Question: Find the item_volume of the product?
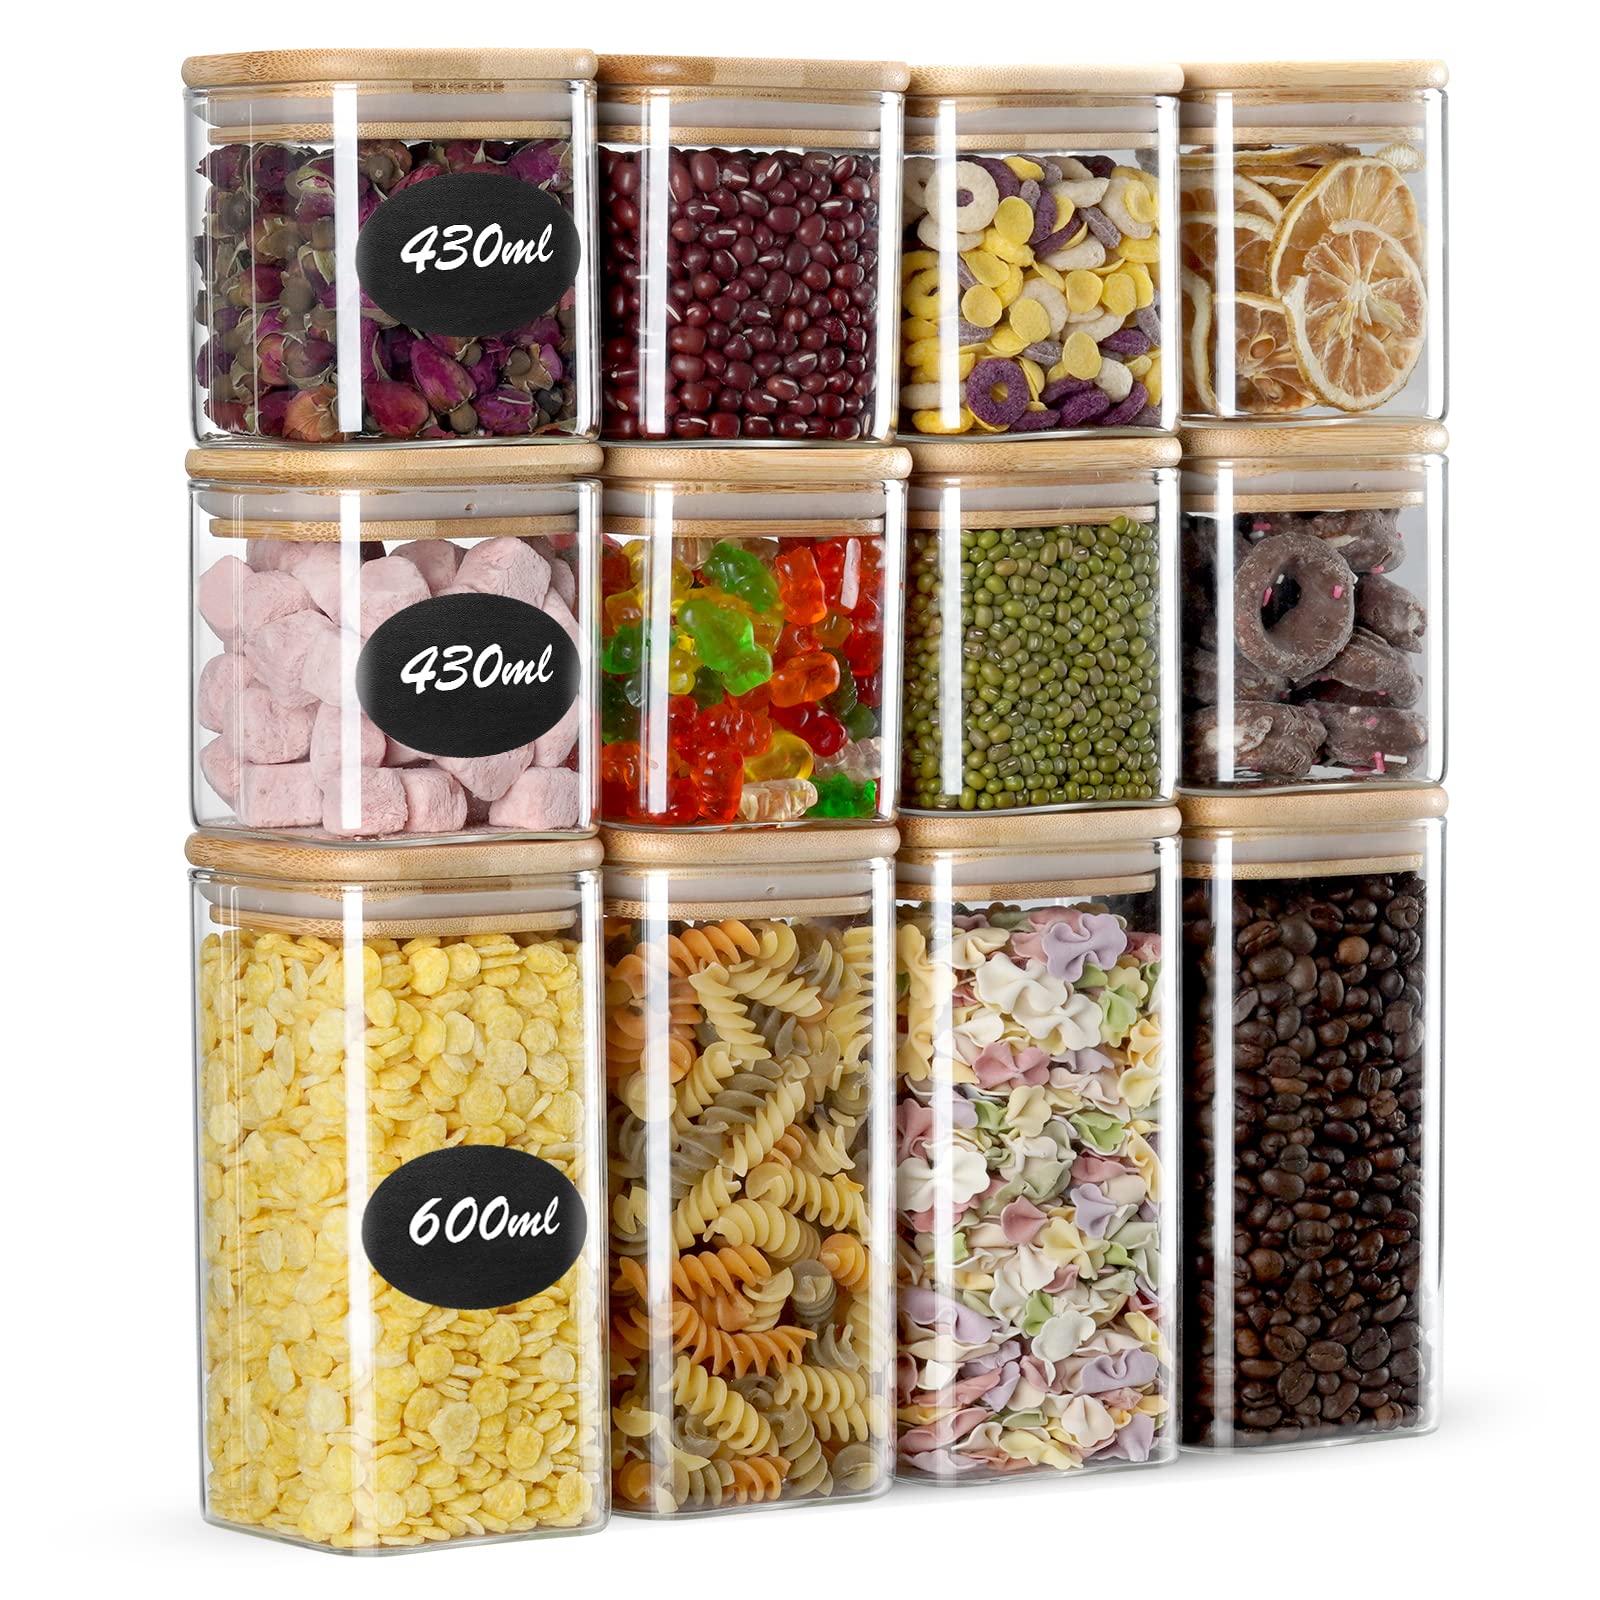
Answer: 430.0 millilitre